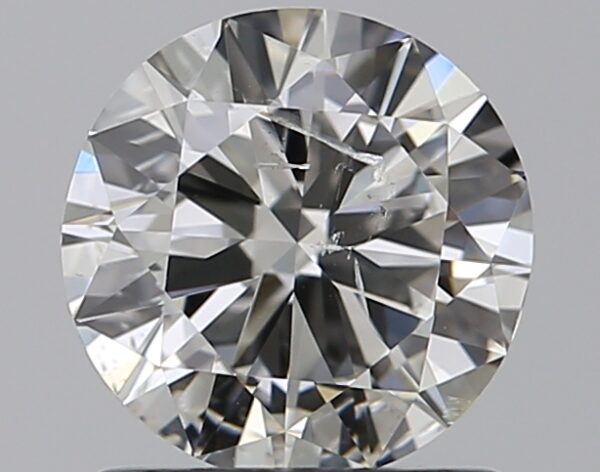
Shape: round
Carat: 1
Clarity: SI2
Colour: G
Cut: VG
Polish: EX
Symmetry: VG
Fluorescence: N
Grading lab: HRD
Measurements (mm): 6.39 x 6.47 x 3.77